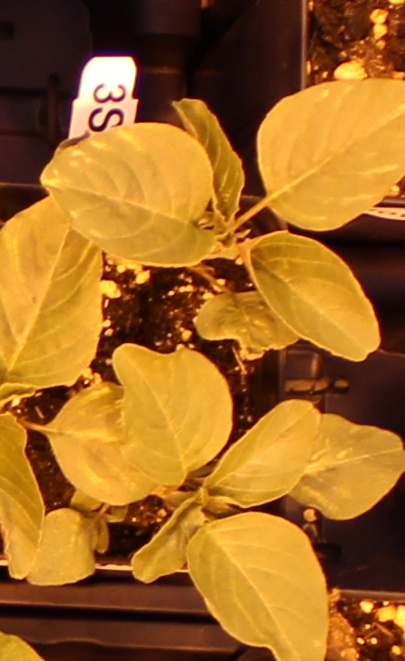
Label: Redroot Pigweed